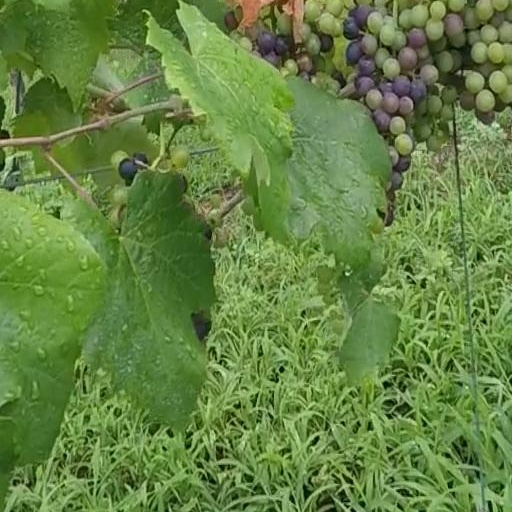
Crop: grape